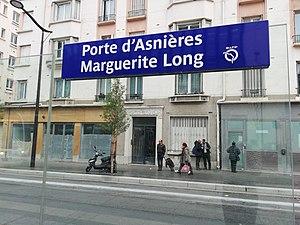
Plaque signalétique de la station Porte d'Asnières - Marguerite Long de la ligne 3b du tramway d'Île-de-France, le jour de l'ouverture du prolongement de la ligne de Porte de la Chapelle à Porte d'Asnières, en 2018.